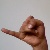
The image shows a hand gesture representing the letter 'J' in Indian Sign Language.